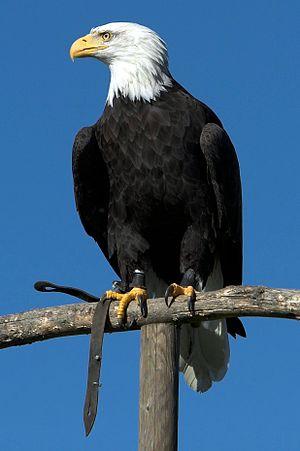
Le Pygargue à tête blanche est une espèce de rapaces qui vit en Amérique du Nord. Malgré son nom anglais de Bald Eagle ou sa dénomination populaire d'« aigle à tête blanche », il ne s'agit pas d'un aigle du genre Aquila mais d'un pygargue du genre Haliaeetus : il s'en distingue par son régime alimentaire, essentiellement composé de poissons, mais aussi par son bec massif et par le fait que ses pattes ne sont pas recouvertes de plumes jusqu'aux serres, l'un des caractères propres aux vrais aigles. Alors que l'aigle vit dans les massifs forestiers et les montagnes, le pygargue préfère les lacs, les rivières et les zones côtières, où il peut trouver sa nourriture. À ce titre, il est parfois nommé « aigle de mer » ou « aigle pêcheur » américain. Subdivisé en deux sous-espèces, il se rencontre sur presque toute la superficie de l'Amérique du Nord, de l'Alaska au nord jusqu'au Mexique au sud tant sur la côte Atlantique que Pacifique. Emblème national des États-Unis, l'espèce a été un temps menacée dans ce pays au XXᵉ siècle.
Le parc national de Glacier est un parc national américain situé dans l'État du Montana. Fondé en 1910 et d'une superficie de 4 101 km², il est bordé au nord par les provinces canadiennes de l'Alberta et de la Colombie-Britannique.
Le parc national des Hautes-Terres-du-Cap-Breton est un parc national canadien situé dans le Nord de l'île du Cap-Breton en Nouvelle-Écosse.